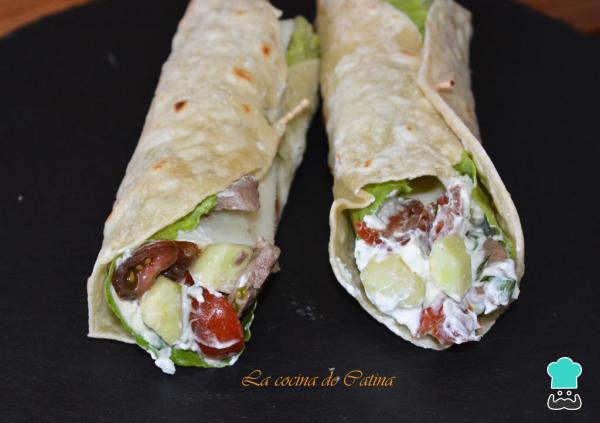
Estos wraps rellenos de ternera con salsa de queso son una verdadera delicia, así que no dudes en prepararlos cuando tengas algo de carne y no quieras comerla al plato como de costumbre.Otros rellenos que puedes probar, los tienes en las siguientes recetas:Wrap de lechuga con atúnWrap de pollo y champiñonesWraps de salmón ahumado